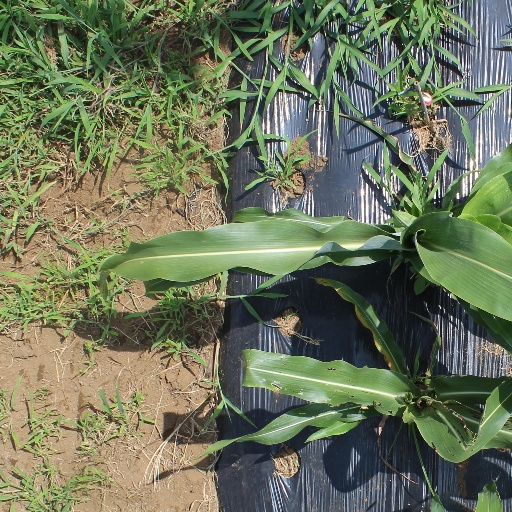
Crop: sorghum